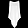
Label: Coat